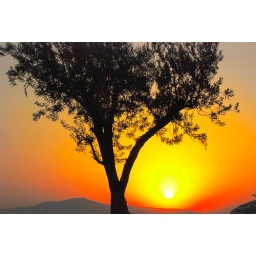
Olive tree on a roof top restaurant in Athens